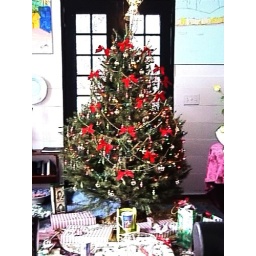
christmas tree in spider house 2006